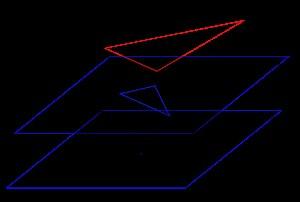
En mathématiques, la géométrie projective est le domaine de la géométrie qui modélise les notions intuitives de perspective et d'horizon. Elle étudie les propriétés inchangées des figures par projection centrale.
En géométrie, le plan projectif réel, noté RP² ou P², est un exemple simple d'espace projectif, permettant d'illustrer les mécanismes fondamentaux de la géométrie projective. Notamment, des représentations graphiques simples sont possibles qui font apparaître les caractéristiques propres à cette géométrie, contrairement au cas d'espaces construits sur d'autres corps. Du point de vue de la géométrie différentielle des surfaces, le plan projectif réel est la surface non orientable de genre 1.